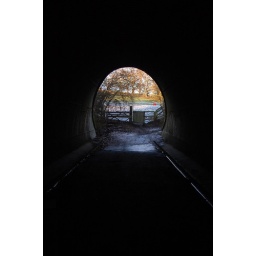
Cattle bridge under the ring road